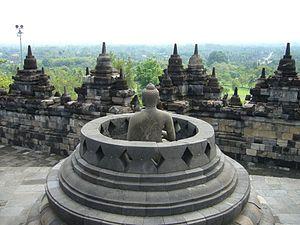
Ensemble de Borobudur (Indonésie) Español: Conjunto de Borobudur 日本語: ボロブドゥル寺院遺跡群 中文: 婆罗浮屠寺庙群